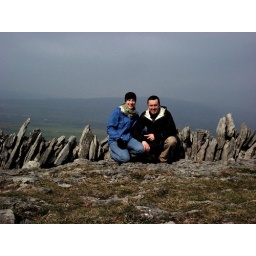
We're by a wall in the Burren, an area where the land is riddled by limestone rocks everywhere!